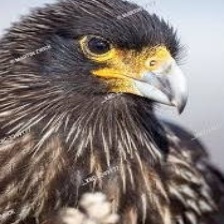
Species: STRIATED CARACARA
Scientific name: PHALCOBOENUS AUSTRALIS